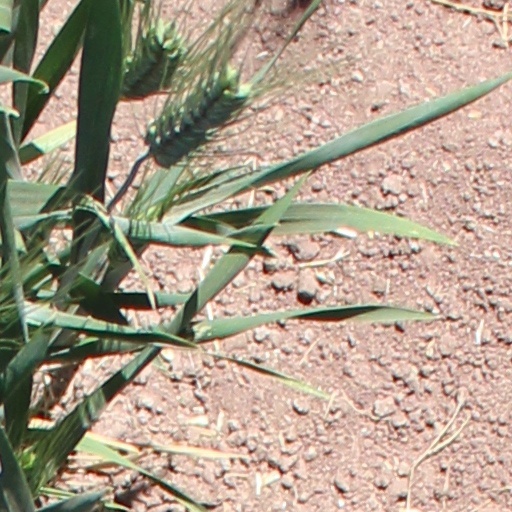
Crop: wheat